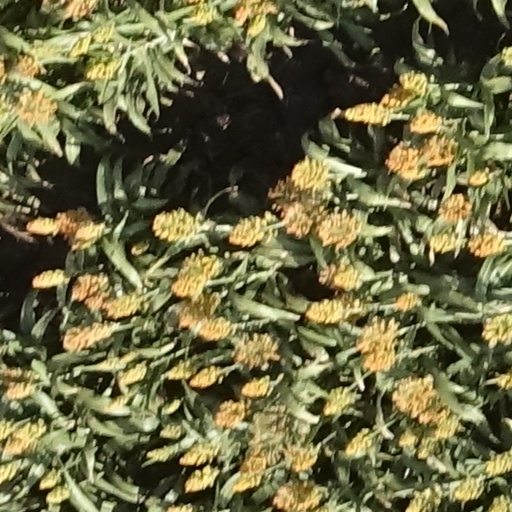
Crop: sorghum